S. P. Varadappa

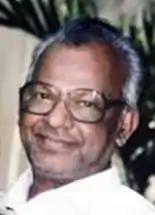

Singanalluru Puttaswamayya Varadaraj (also known as S. P. Varadappa, 1935 – 8 February 2006) was an Indian actor and producer in Kannada cinema. He produced films such as "Bhootayyana Maga Ayyu" starring Lokesh, and "Hemavathi" starring Udaykumar.